Courante

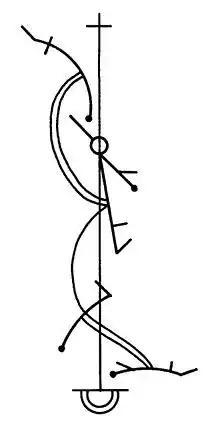
Beauchamp–Feuillet notation: the steps of a courante

"Courante" literally means "running", and in the later Renaissance the courante was danced with fast running and jumping steps, as described by Thoinot Arbeau. But the courante commonly used in the baroque period was described by Johann Mattheson in "Der vollkommene Capellmeister" (Hamburg, 1739) as "chiefly characterized by the passion or mood of sweet expectation. For there is something heartfelt, something longing and also gratifying, in this melody: clearly music on which hopes are built." Johann Gottfried Walther in the "Musicalisches Lexicon" (Leipzig, 1732), wrote that the rhythm of the courante is "absolutely the most serious one can find."